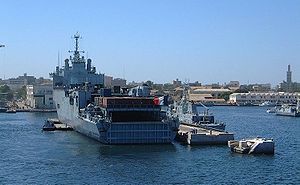
Franske flåde / Den franske flåde i dag / Baser
Amfibie-dokskibet Foudre i Dakar.
Den Franske flåde, officielt kaldt Marine nationale og ofte kaldt La Royale er den maritime del af det franske militær. Den består af et bredt udvalg af skibe, fra patruljebåde til missilbevæbnede fregatter, og den har et atomdrevet hangarskib og 10 atomdrevne undervandsbåde, hvoraf de fire er udrustet med interkontinentale missiler.